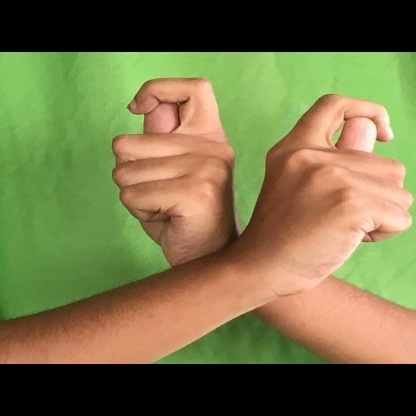
Mudra: Berunda